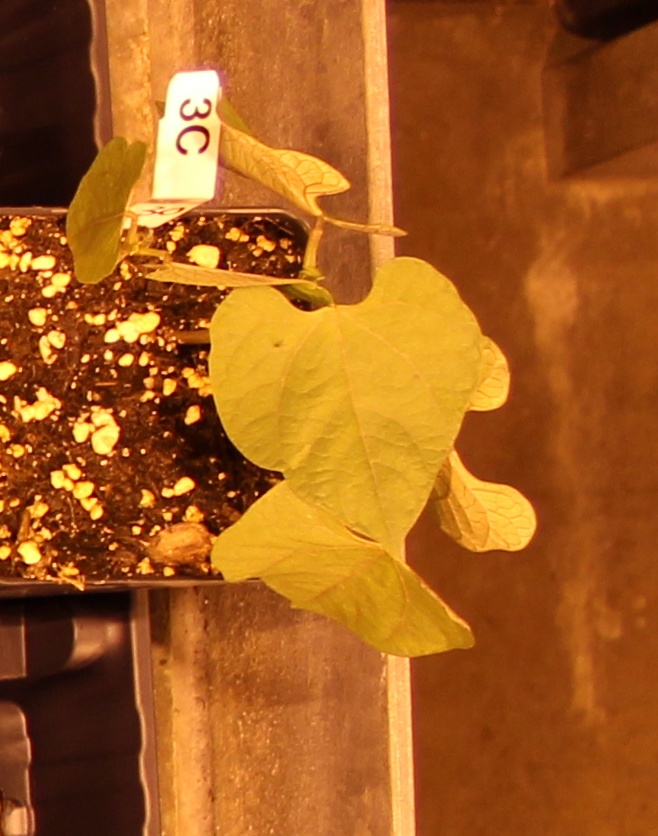
Label: Blackbean